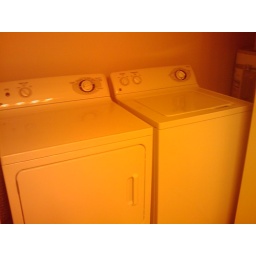
Located behind the door in the bathroom with the white and black trimmed curtain.